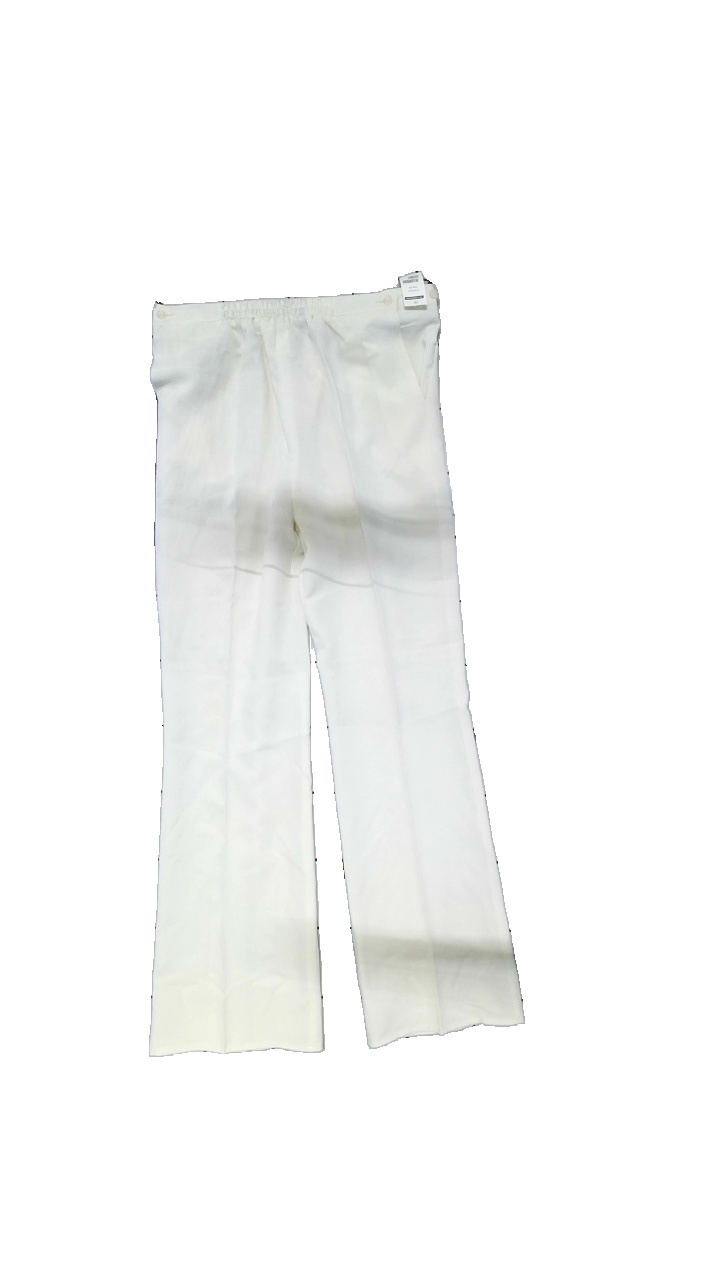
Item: Trousers (Unisex)
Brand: Mafaz
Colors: White
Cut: Regular, Loose
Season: All
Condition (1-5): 4
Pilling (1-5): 5
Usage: Reuse
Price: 100-150